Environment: real
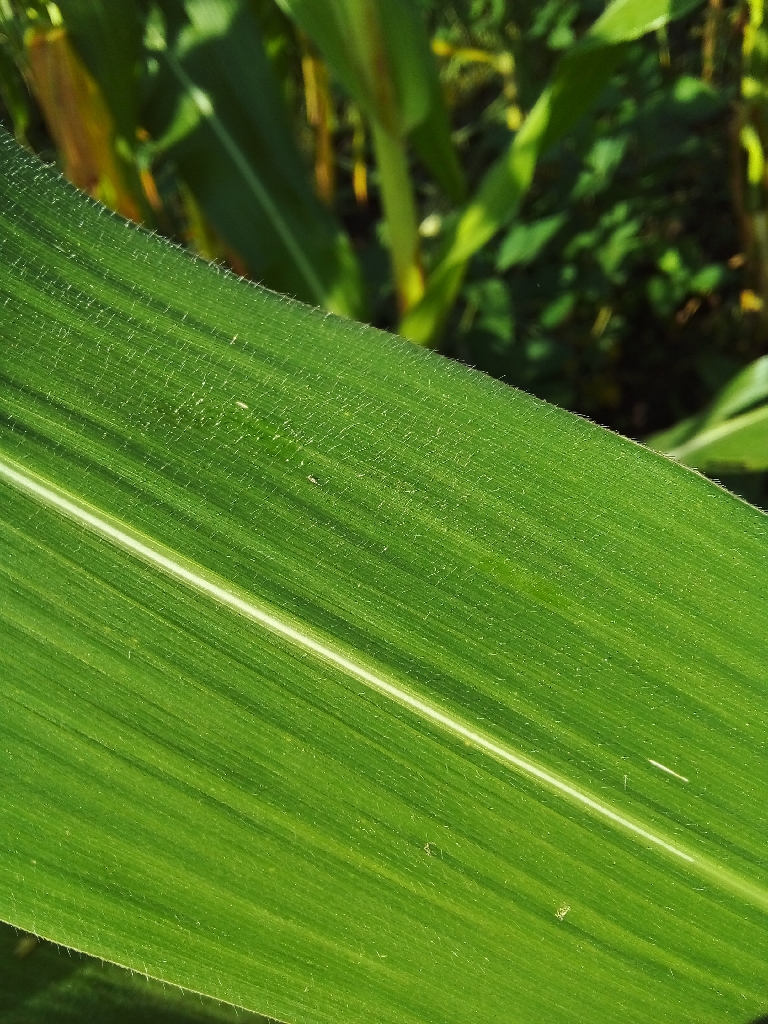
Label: healthy